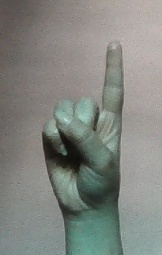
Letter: bb